Lignite

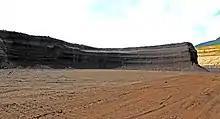
Layer of lignite for mining in Lom ČSA, Czech Republic

The energy content of lignite ranges from on a moist, mineral-matter-free basis. The energy content of lignite consumed in the United States averages , on the as-received basis. The energy content of lignite consumed in Victoria, Australia, averages on a net wet basis.